2016 Australian census

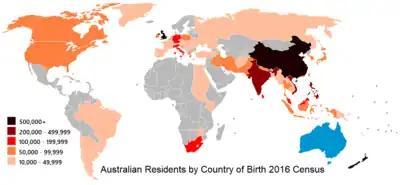
Country of birth of Australian residents at 2016 census

For the first time, the ABS significantly favoured internet submission of census forms over the traditional paper forms, claiming it expected more than 65% of Australians would complete the census online. Reflecting this new preference, the tagline of the ad campaign for the census was the rhyming slogan "Get online on August 9". Across many regions, paper forms were no longer delivered by default to homes, and households that wished to complete a paper census had to order such forms via an automated hotline. Letters were sent to each dwelling with unique code numbers that people would need to either login to the census website, or order a paper form if they preferred. By census night, many households had still not received such a letter. Contrary to previous years where censuses were both delivered and retrieved from households by dedicated census employees, in 2016 most of the paperwork relating to the census was delivered from and to the ABS by Australia Post.